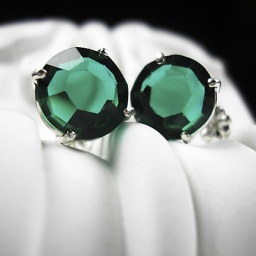
I set these faceted vintage glass gems in sterling silver settings. Beautiful and limited.